Piaractus brachypomus

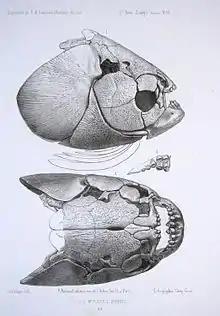
Skull from side and above

In general, its behavior resembles that of the closely related tambaqui ("Colossoma macropomum"). It is migratory, but the pattern is poorly understood. Spawning occurs at the beginning of the flood season between November and February. Larvae of the Red-Bellied Pacu are found in whitewater rivers, but adults mainly live in flooded forests and floodplains of various river types, including those of both nutrient-rich and nutrient-poor. Unlike the tambaqui, the Red-bellied pacu also occurs in the headwaters of nutrient-poor rivers (not just in the lower sections).